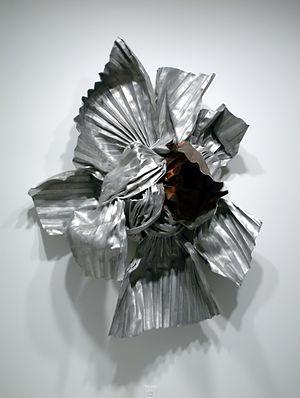
Le National Museum of Women in the Arts est un musée privé nord-américain et sans but lucratif, fondé en 1981 à Washington par Wilhelmina Cole Holladay. Il s'agit du seul musée au monde consacré à la production artistique féminine.